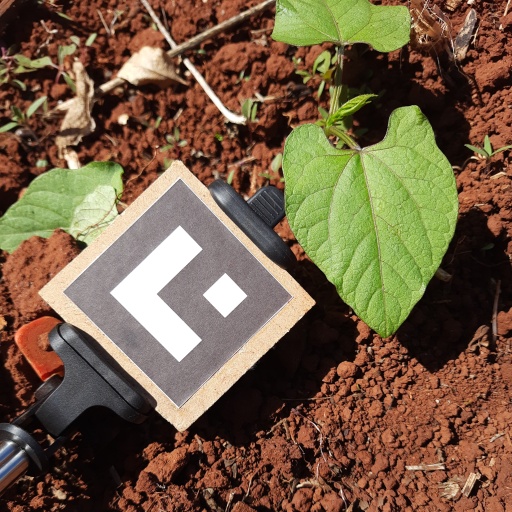
Observations: flat surface, no eating holes, under sunlight